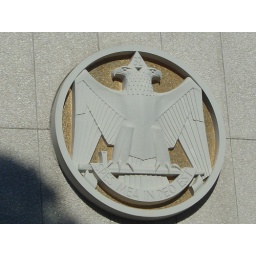
It's amazing the pictures you can catch in your car while sitting at an eternal stop light.